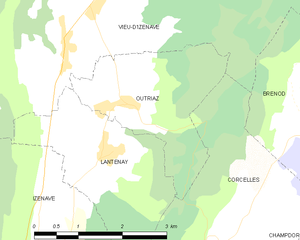
Carte des communes françaises: Outriaz